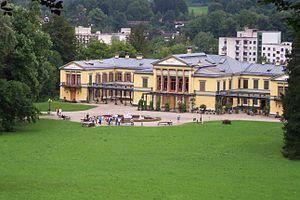
Autriche, Bad Ischl, Kaiservilla Italiano: Kaiservilla, Bad Ischl
Élisabeth de Wittelsbach, duchesse en Bavière puis, par son mariage, impératrice d'Autriche et reine de Hongrie, est née le 24 décembre 1837 à Munich, dans le royaume de Bavière, et morte assassinée le 10 septembre 1898 à Genève, en Suisse. Elle est en partie à l'origine du compromis austro-hongrois de 1867. Ne pouvant s'adapter à la vie de la cour, elle passe une grande partie de son existence à voyager.
La ville de Bad Ischl est une station thermale du Sud de la Haute-Autriche, au centre du Salzkammergut.
Marie Valérie Mathilde Amélie de Habsbourg-Lorraine, archiduchesse d'Autriche, princesse de Hongrie et de Bohême et par mariage princesse de Toscane était la plus jeune fille de François-Joseph Iᵉʳ, empereur d'Autriche et roi de Hongrie et de son épouse, Élisabeth de Wittelsbach, la célèbre Sissi.